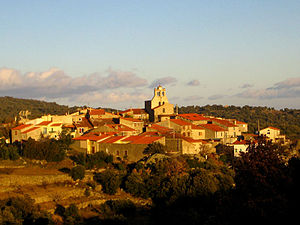
Arboussols
Arboussols er en by og kommune i departementet Pyrénées-Orientales i Sydfrankrig. Til kommunen hører også landsbyen Marcevol.